Nezak Huns

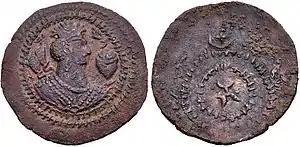

Hoards containing Alchon overstrikes against Nezak flans by Toramana II have been discovered around Kabul. Further, a class of drachms and unprecedented coppers — termed the Alchon-Nezak crossover — have Nezak busts adorned in Alchon-styled crescent crowns alongside a contracted version of the Pahlavi legend and the Alchon tamgha on the obverse.